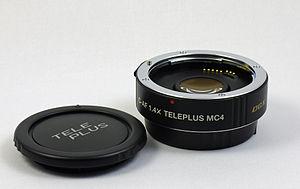
Kenko est une société japonaise de matériel photographique, connue pour ses multiplicateurs de focale et ses filtres.